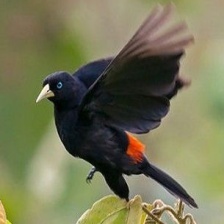
Species: YELLOW CACIQUE
Scientific name: CACICUS CELA